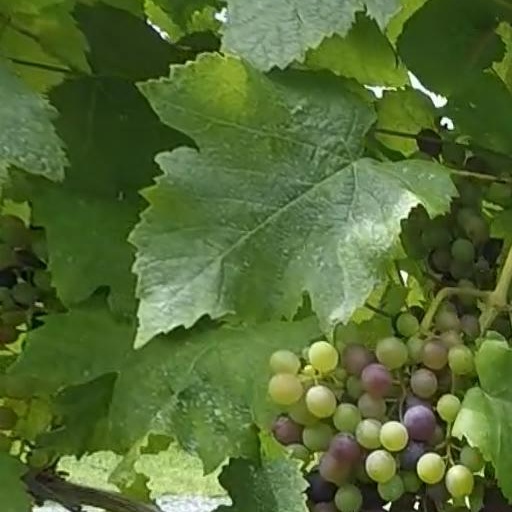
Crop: grape